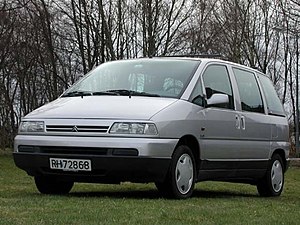
Eurovan (PSA/Fiat) / Evasion / Ulysse / Zeta / 806 (1994−2002)
Citroën Evasion (1994−1998)
Eurovan var et joint venture mellem Fiat og PSA Peugeot Citroën om store MPV'er, som blev fremstillet af SEVEL i Frankrig mellem midten af 1994 og sommeren 2014.